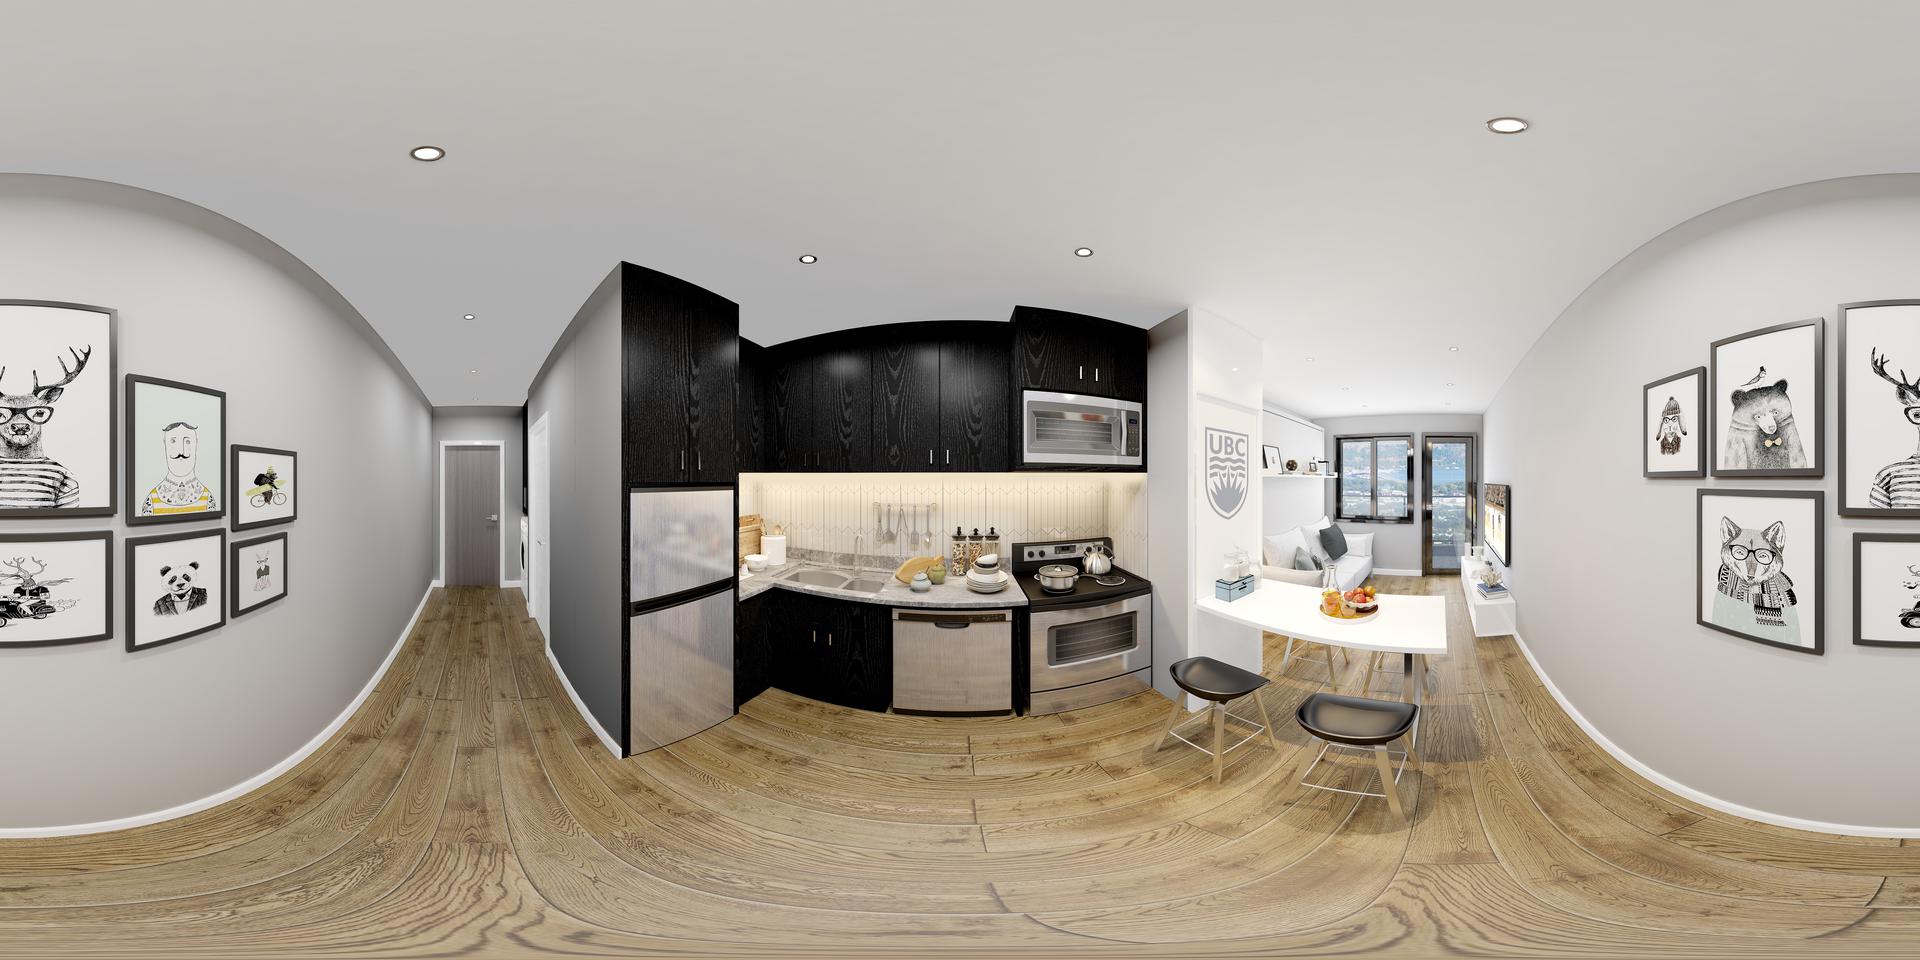
Referred object: the microwave above the stove

Referred object: the stainless steel refrigerator